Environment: real
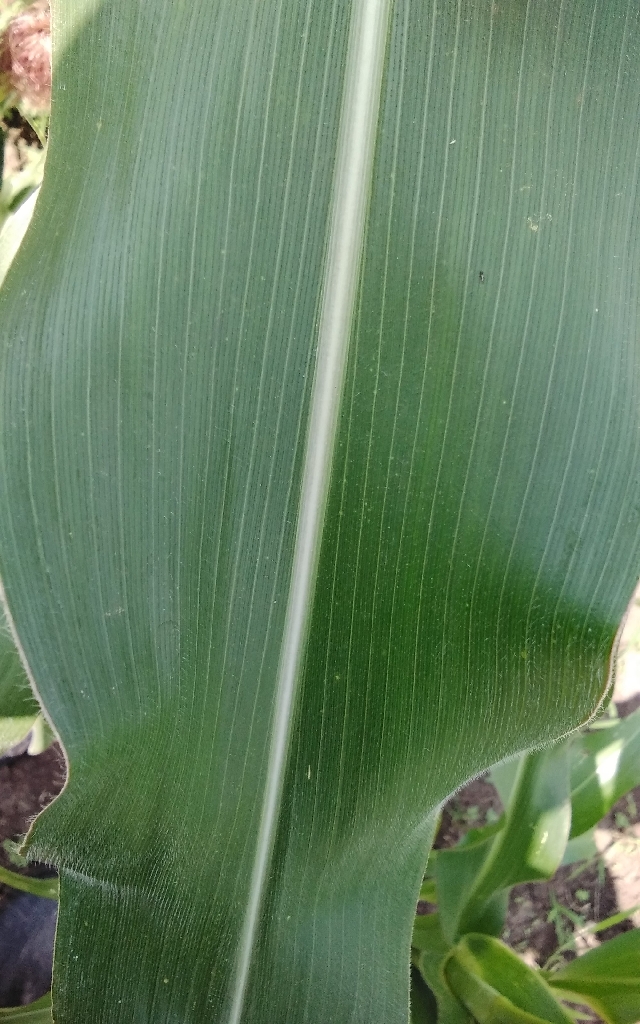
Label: healthy